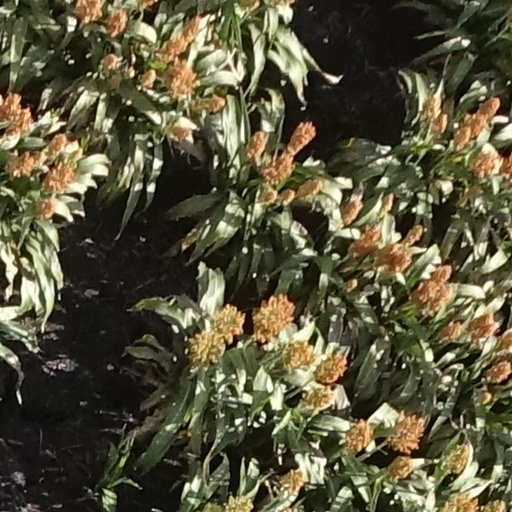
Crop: sorghum